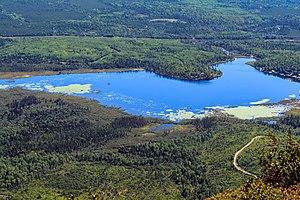
Le parc national des Grands-Jardins est un parc national du Québec, situé dans le territoire non organisé de Lac-Pikauba, dans la municipalité régionale de comté de Charlevoix, dans la région administrative de la Capitale-Nationale, au Québec, Canada.
Le mont du Lac des Cygnes est une montagne du massif du Lac Jacques-Cartier située au sein du parc national des Grands-Jardins. Son sommet culminant à 980 m d'altitude et qui surplombe la vallée de la rivière du Gouffre est l'une des principales attractions du parc.